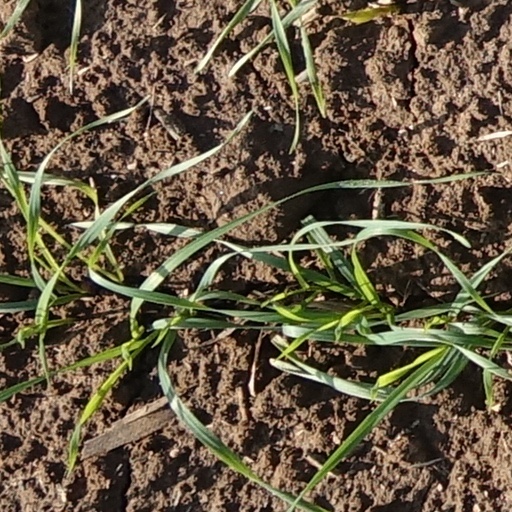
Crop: wheat